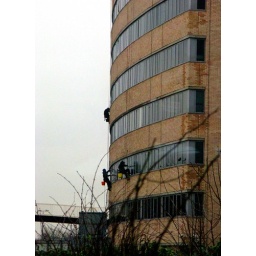
There were spiders on the office building by the side of Holiday Inn.